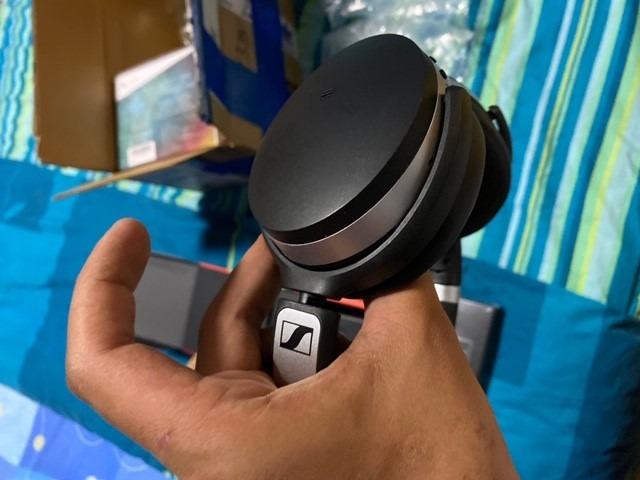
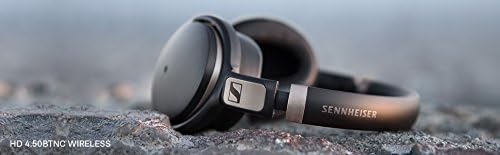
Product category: headphones
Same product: yes